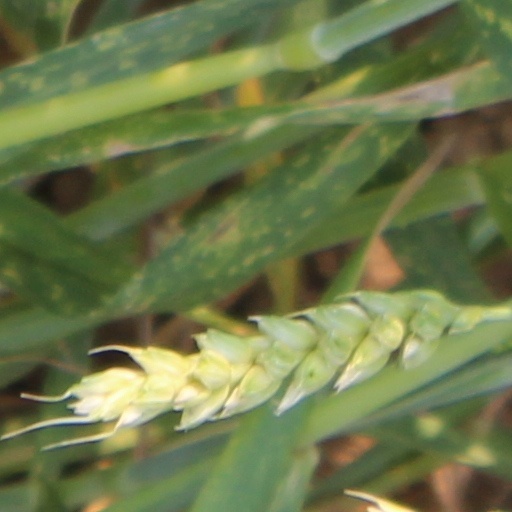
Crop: wheat